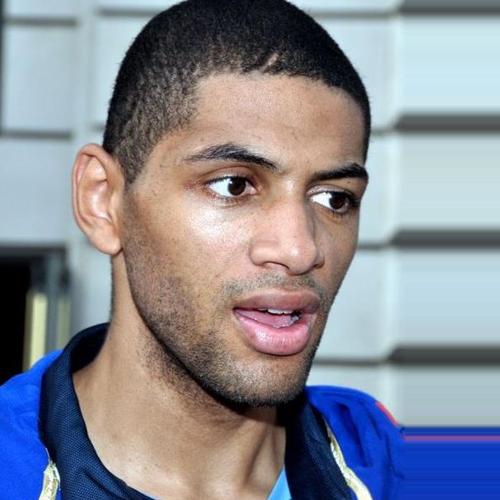
Age: 23